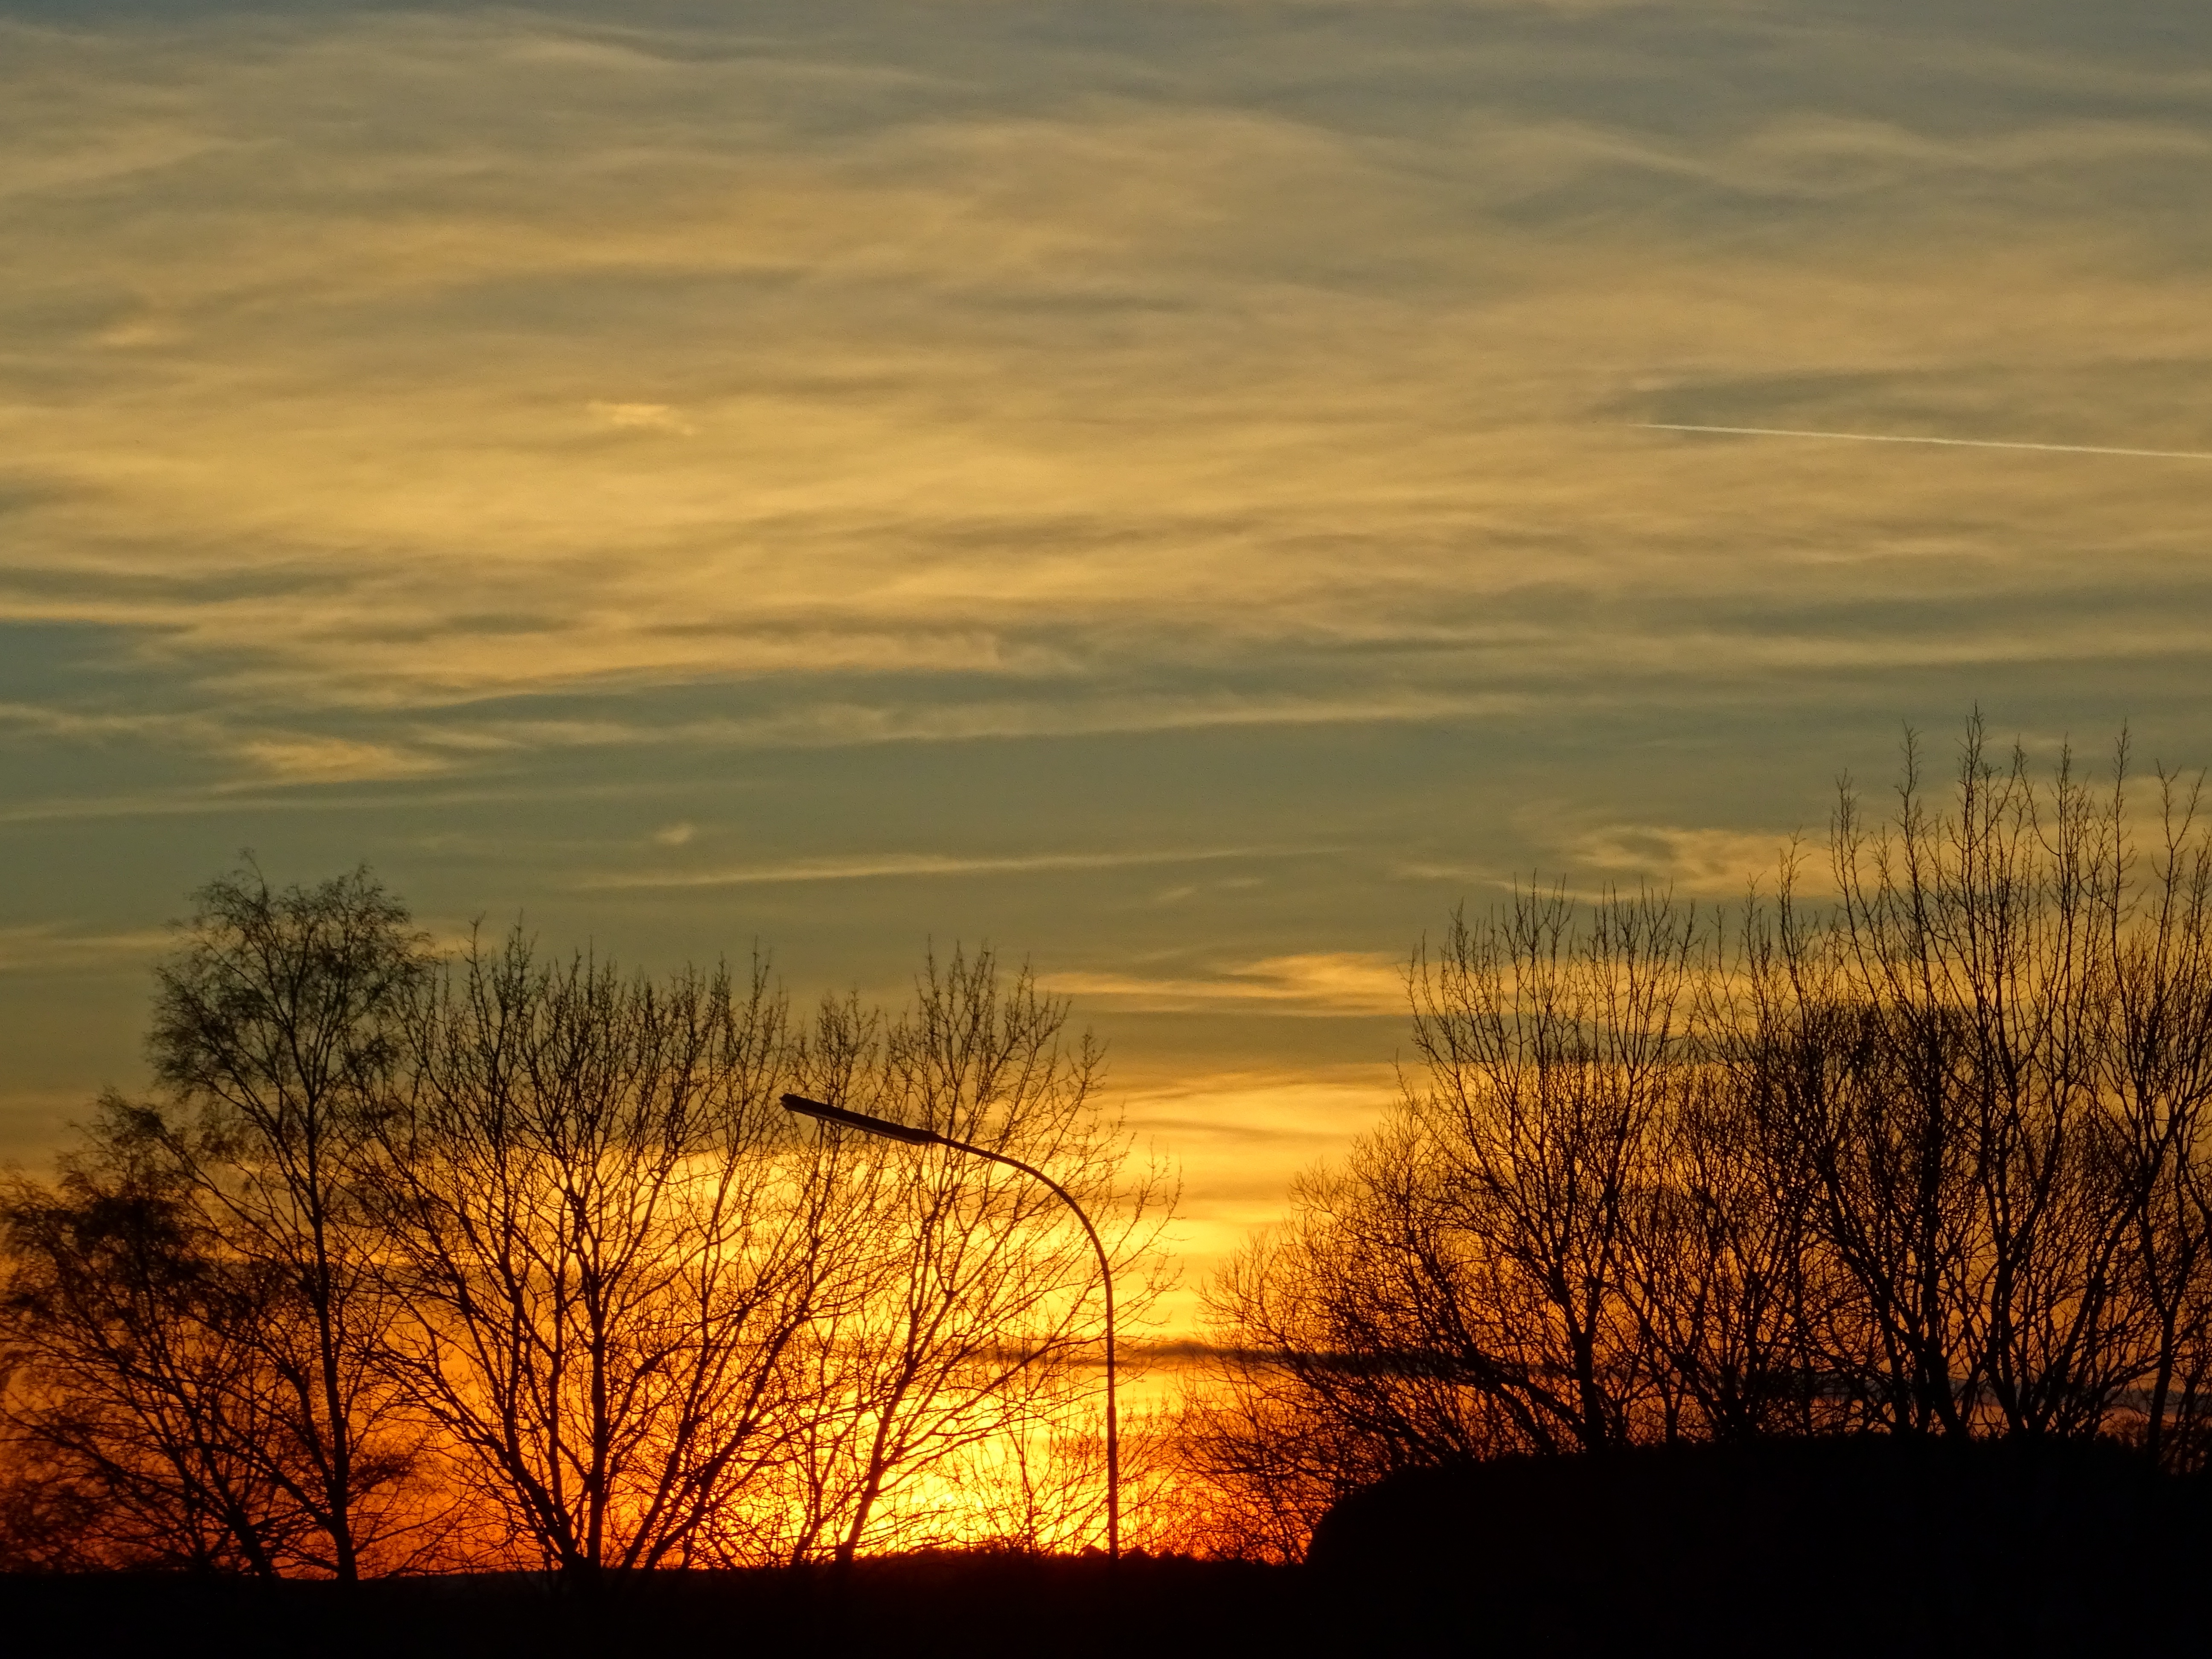
tree, nature, horizon, winter, cloud, sky, sun, sunrise, sunset, field, prairie, sunlight, morning, dawn, atmosphere, dusk, evening, lantern, lighting, plain, street lamp, trees, clouds, mood, afterglow, atmospheric phenomenon, red sky at morning